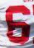
Number: 6